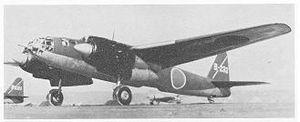
Le Yokosuka P1Y Ginga est un bombardier rapide japonais de la Seconde Guerre mondiale ayant servi dans les rangs de la marine nippone. Il est également connu sous son nom de code allié de Frances.